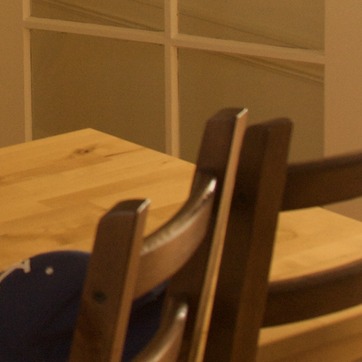
Material: wood